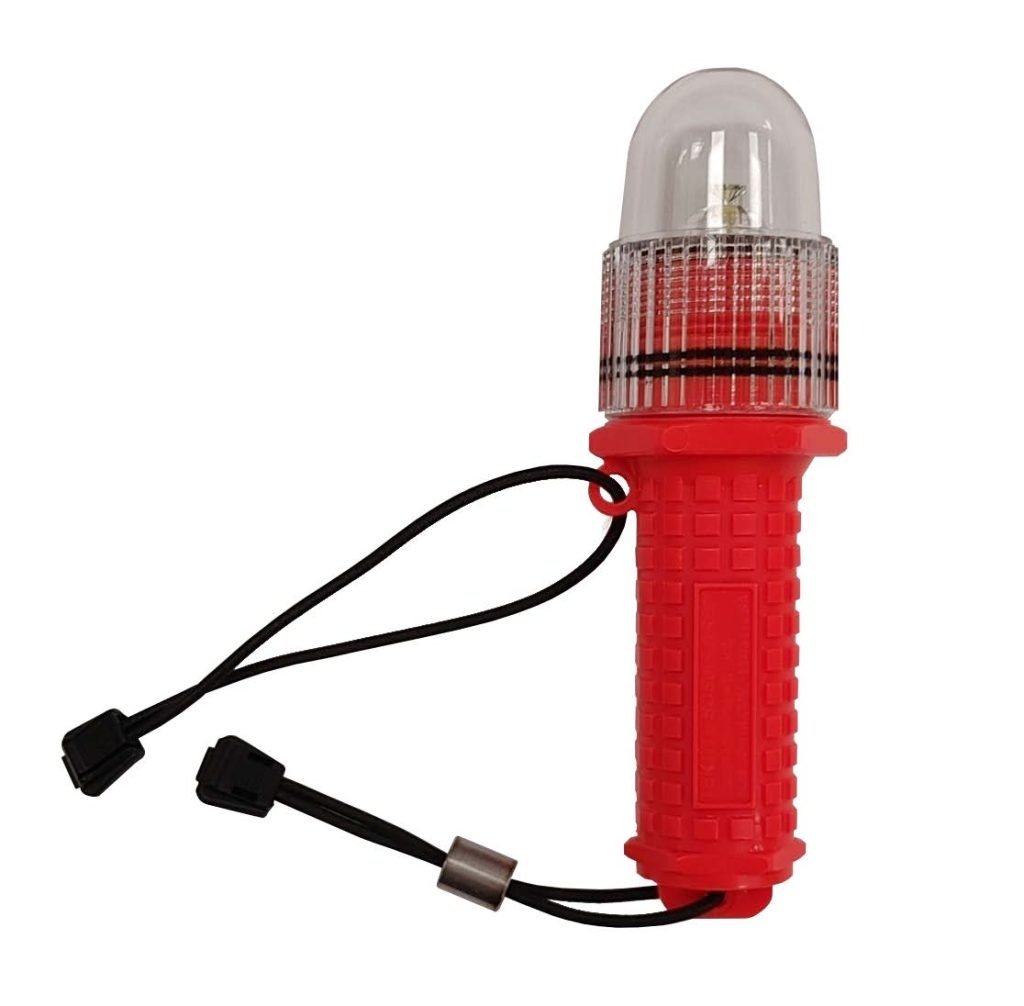
TEK-TILE SOSEFLARE 5 TT2C-1005
Brand: THOR
Category: Vehicles & Parts > Vehicle Parts & Accessories > Vehicle Safety & Security > Watercraft Safety Equipment > Emergency Marine Flares